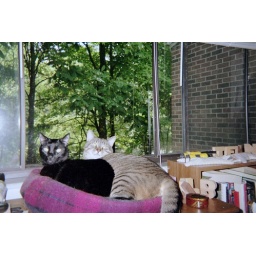
In the basket in the bedroom window upstairs, August 2005